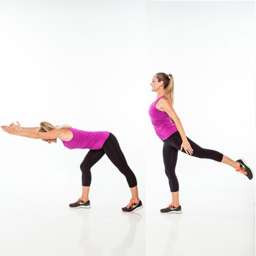
the workout : pair this with the ultimate arms and abs and we have a whole body burning schedule .